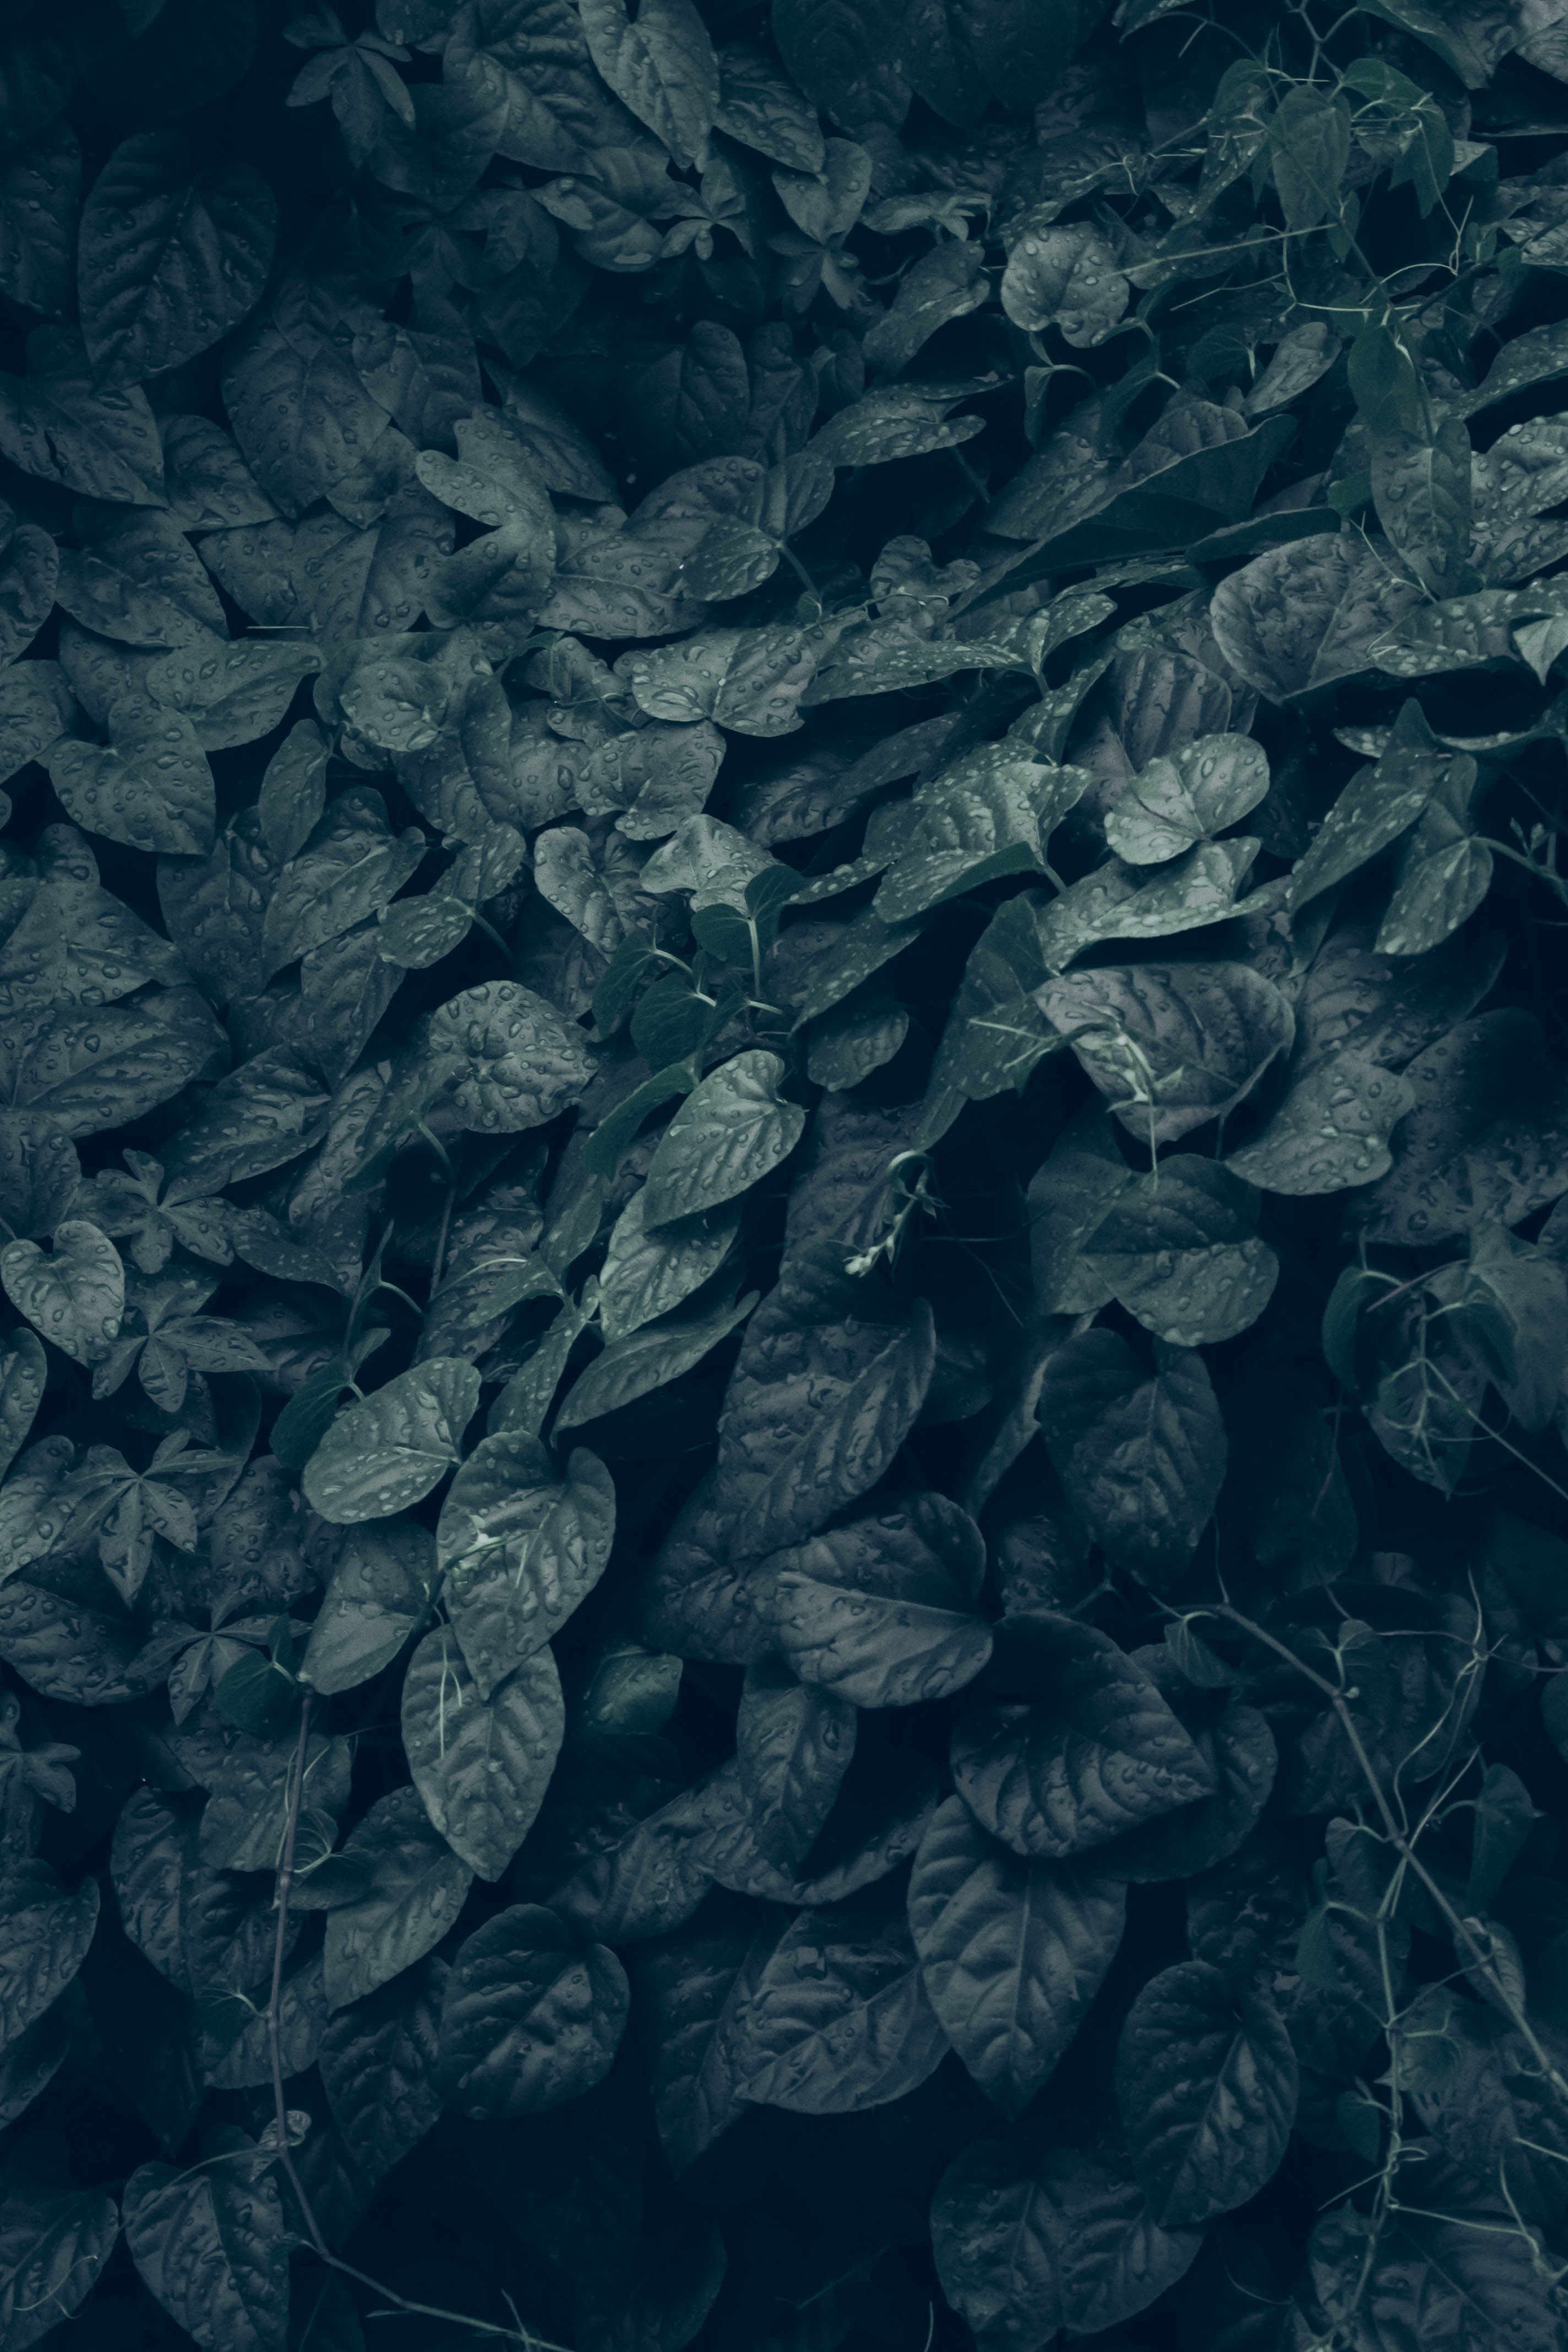
black and white, texture, pattern, blue, black, monochrome, circle, design, monochrome photography